Sarah Louisa Kilpack

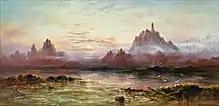
La Corbière Lighthouse, Jersey, at Sunset

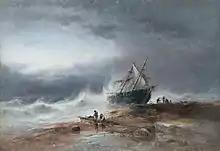
Ship on the Rocks

Kilpack was born in Covent Garden in London. Her father, Thomas, was the proprietor of a popular tobacconists and bowling alley called Gliddon's Divan. She was a talented but shy child, enjoying artistic pursuits including drawing and music. As a young woman she became a King's Scholar at the Royal Academy of Music, under the tutelage of Kate Loder. She became an Associate of the academy and began a career as a pianist, performing in concerts and providing tuition. Income from her musical work enabled her to travel outside of London, where she would sketch. The family became more dependent on the income from her concert playing particularly after the death of her mother in 1863.